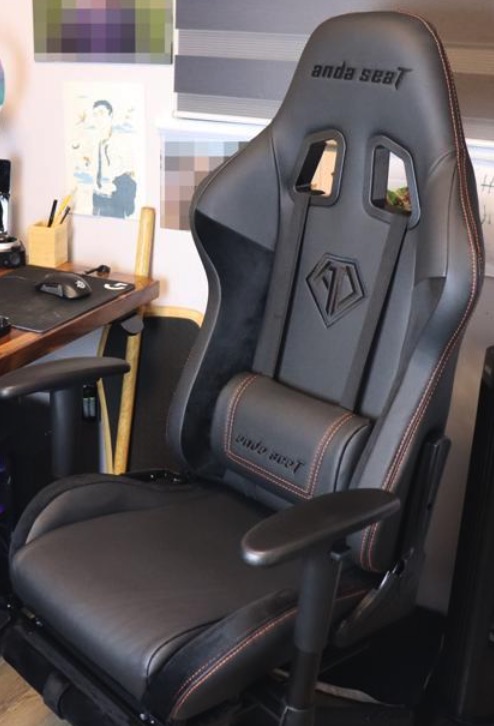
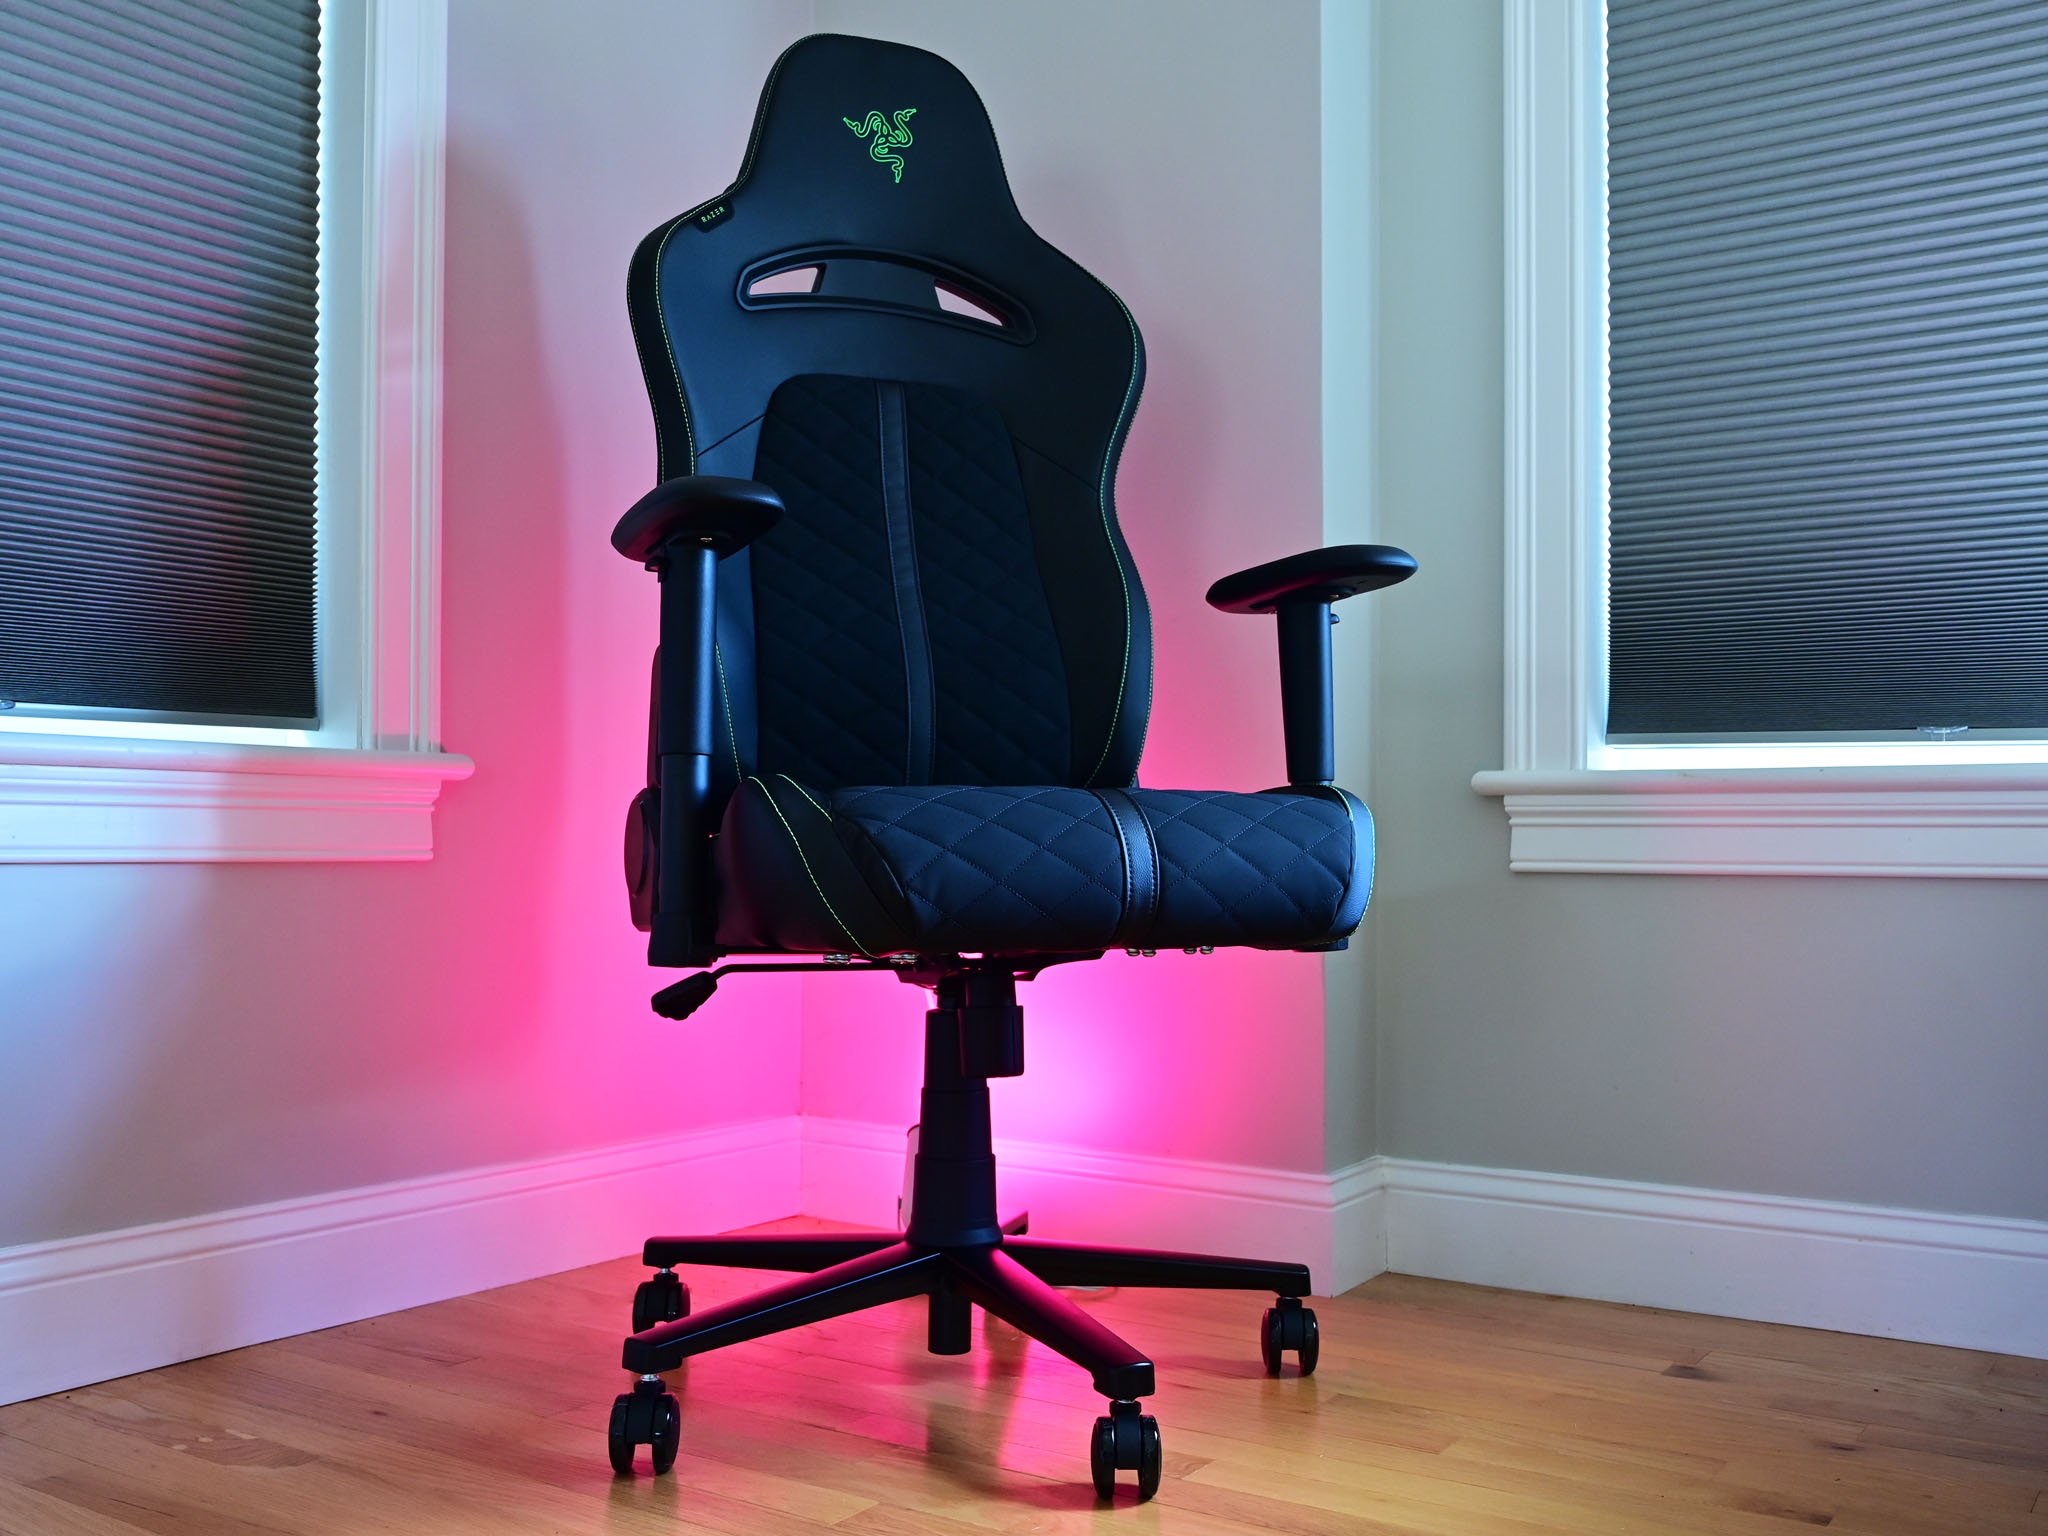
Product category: items_chair
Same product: no